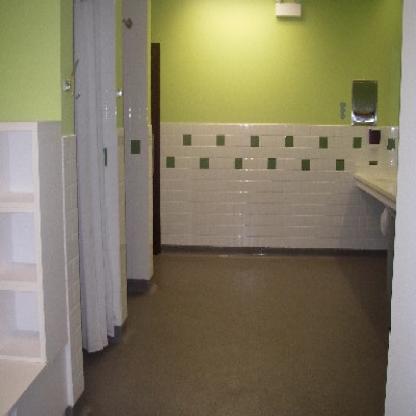
Scene: Indoor